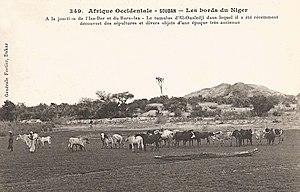
François-Edmond Fortier, Les bords du Niger. A la jonction de l'Isa-Ber et du Bara Isa. Le tumulus d'El-Oualedji dans lequel il a été récemment découvert des sépultures et divers objets d'une époque très ancienne. Afrique Occidentale - Soudan.
Louis Desplagnes, né à Lyon le 10 décembre 1871 et mort à Walscheid le 20 août 1914 lors des combats de la Première Guerre mondiale, est un militaire et explorateur français.